Milarepa (1973 film)

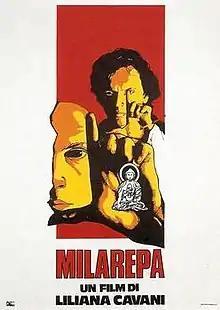
Theatrical release poster

Milarepa is a 1973 Italian drama film directed by Liliana Cavani. The film tells the story of the famous Tibetan yogi and poet Milarepa.